Hulegu Khan

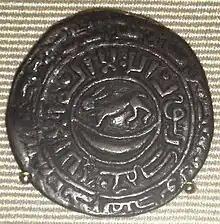
Coin of Hulegu, with the symbol of a hare

After the succession was settled and his brother Kublai Khan was established as Great Khan,